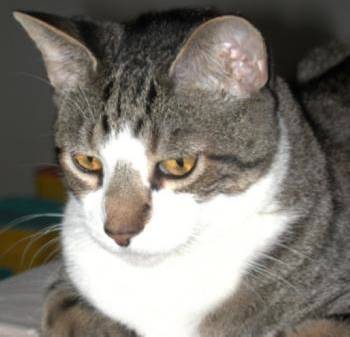
Label: cat